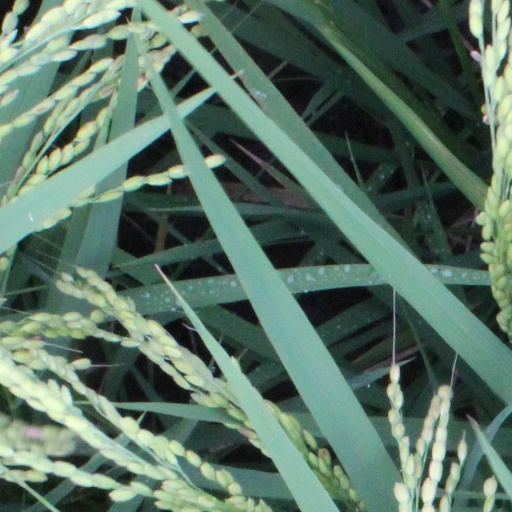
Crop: rice